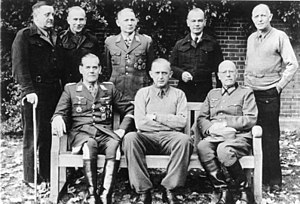
Gerhard Wilck / Levned
Oberst Gerhard Wilck (2. fra venstre i øverste række) med andre officerer i fangelejren
Gerhard Wilck var en tysk officer, som var kommandant i Aachen under Slaget om Aachen i 1944 under 2. verdenskrig.